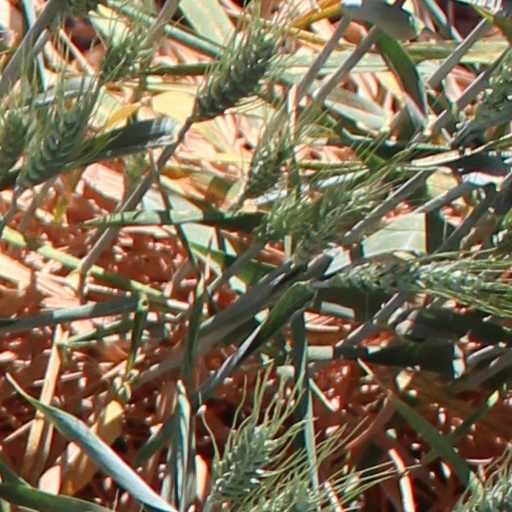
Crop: wheat